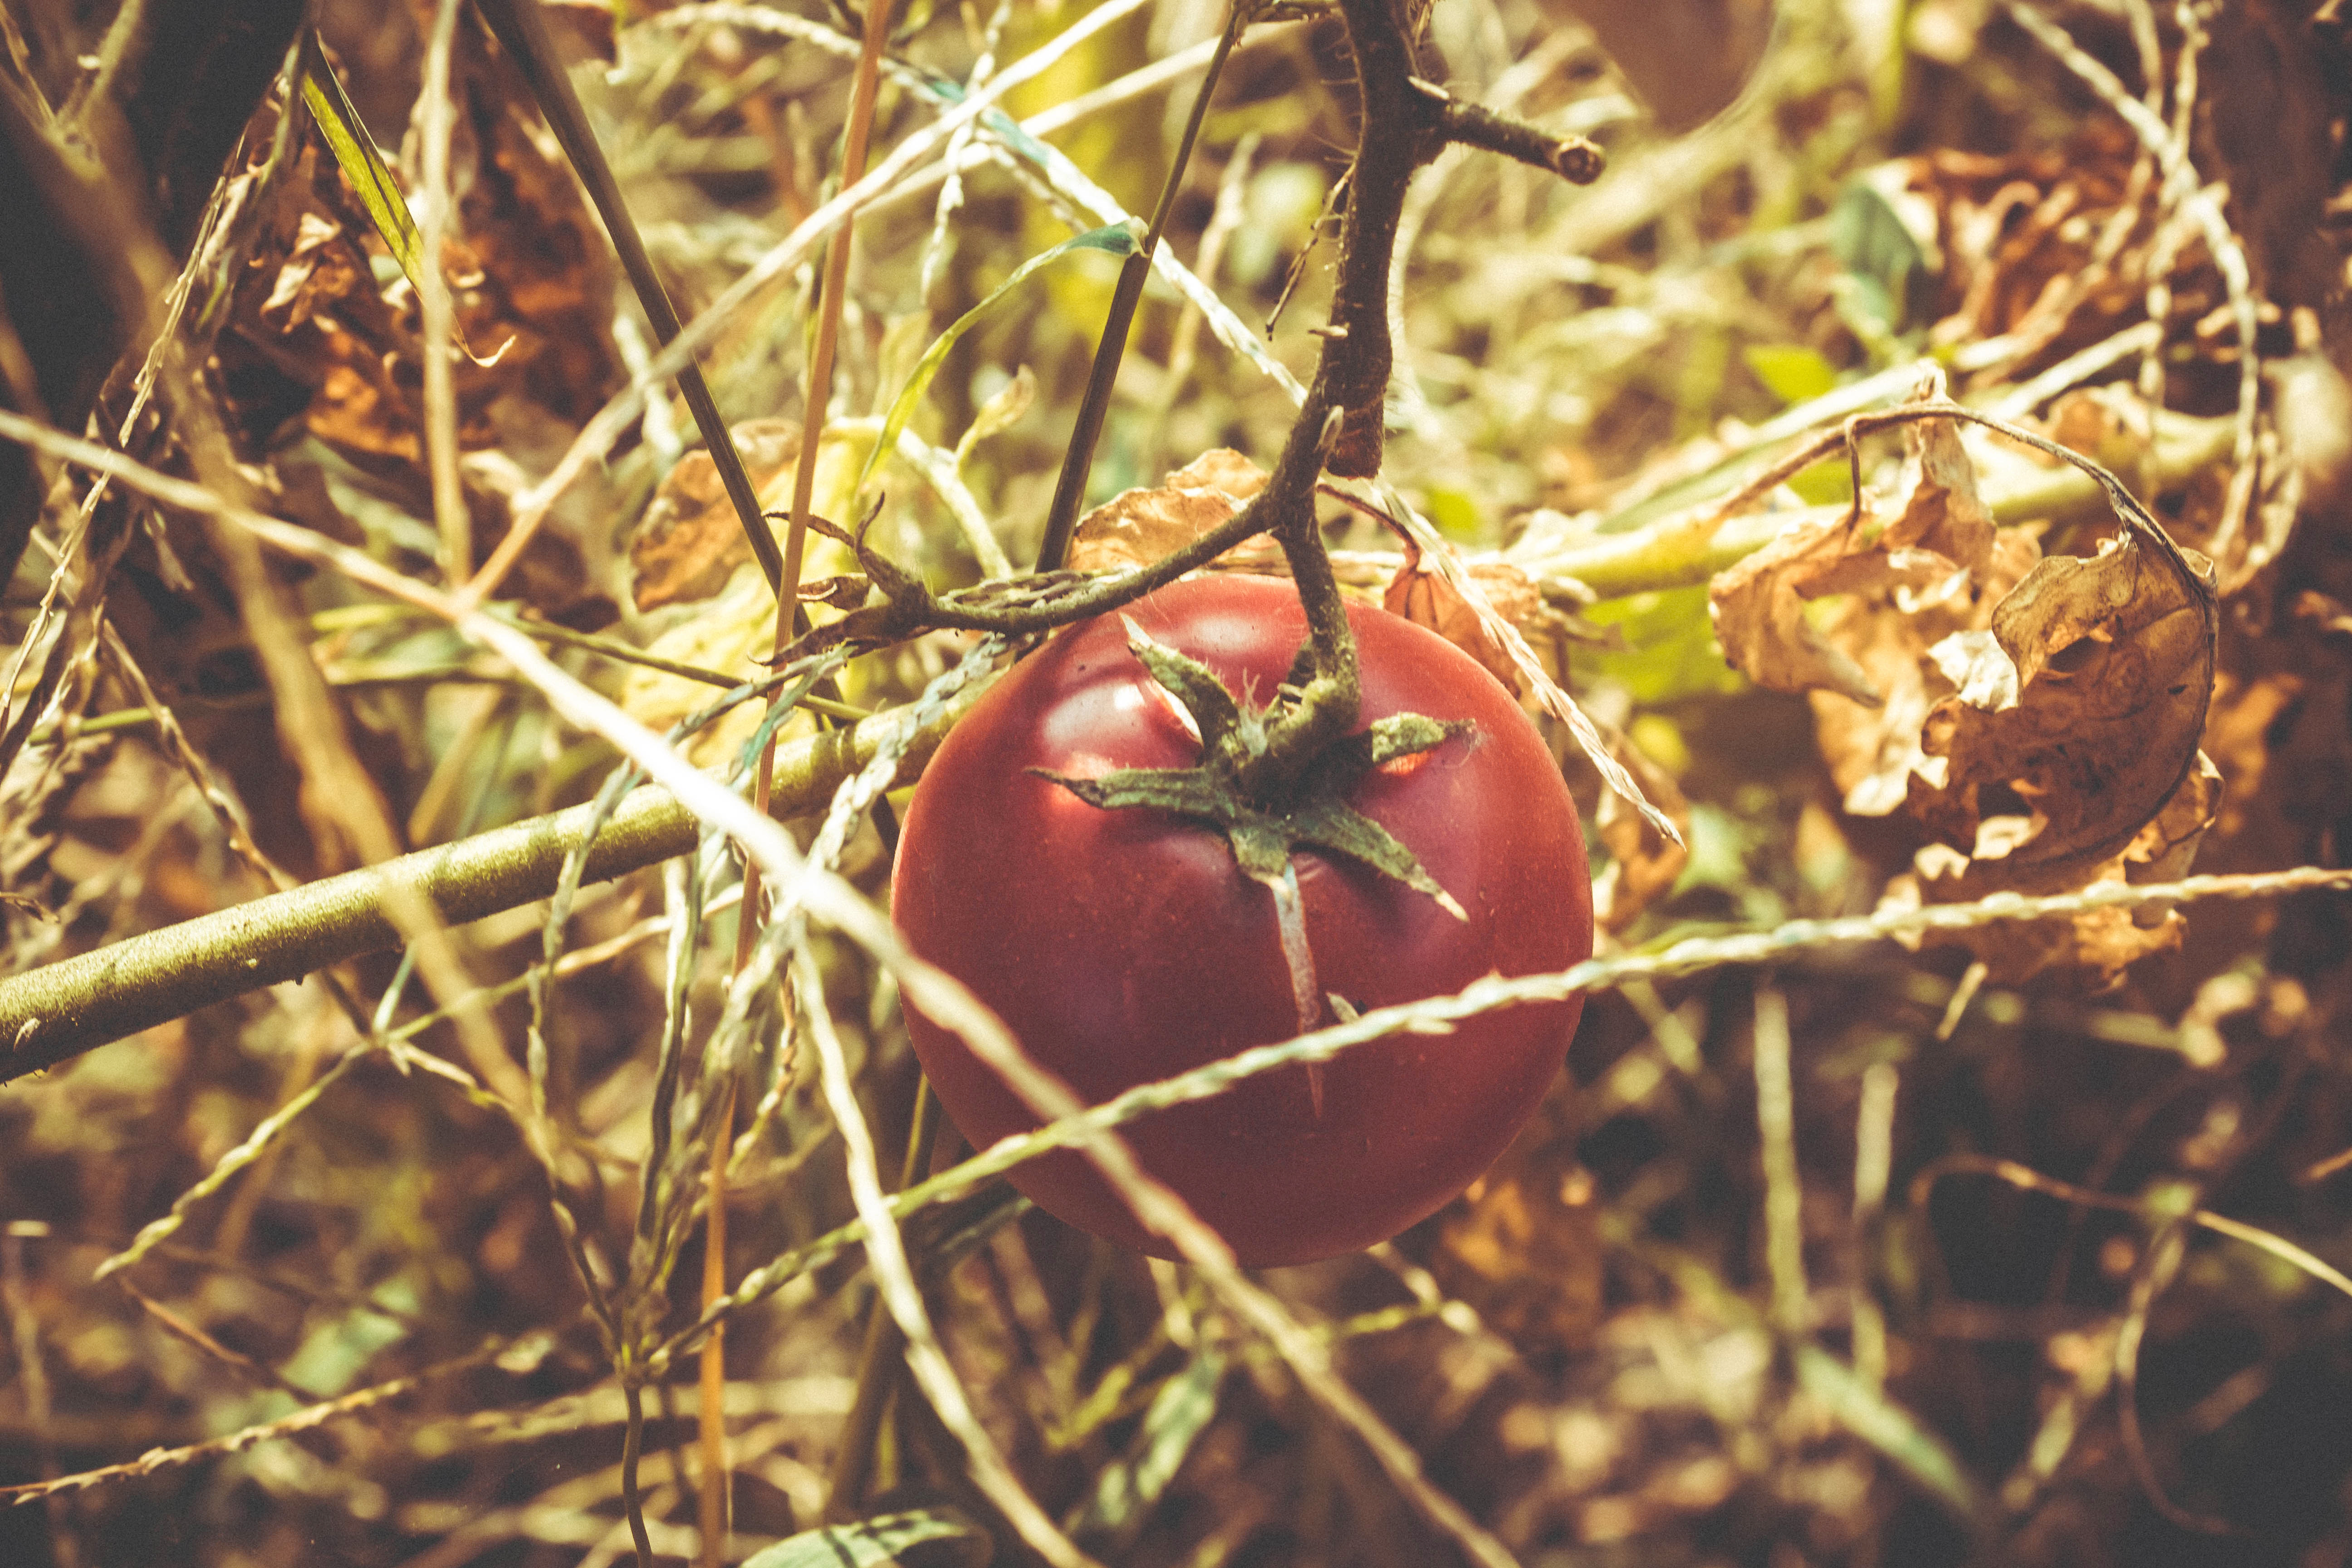
tree, nature, branch, plant, fruit, sunlight, leaf, round, flower, food, produce, crop, autumn, agriculture, healthy, flora, season, plants, twig, tomato, wildflower, close up, leaves, dried leaves, macro photography, flowering plant, land plant, thorns spines and prickles